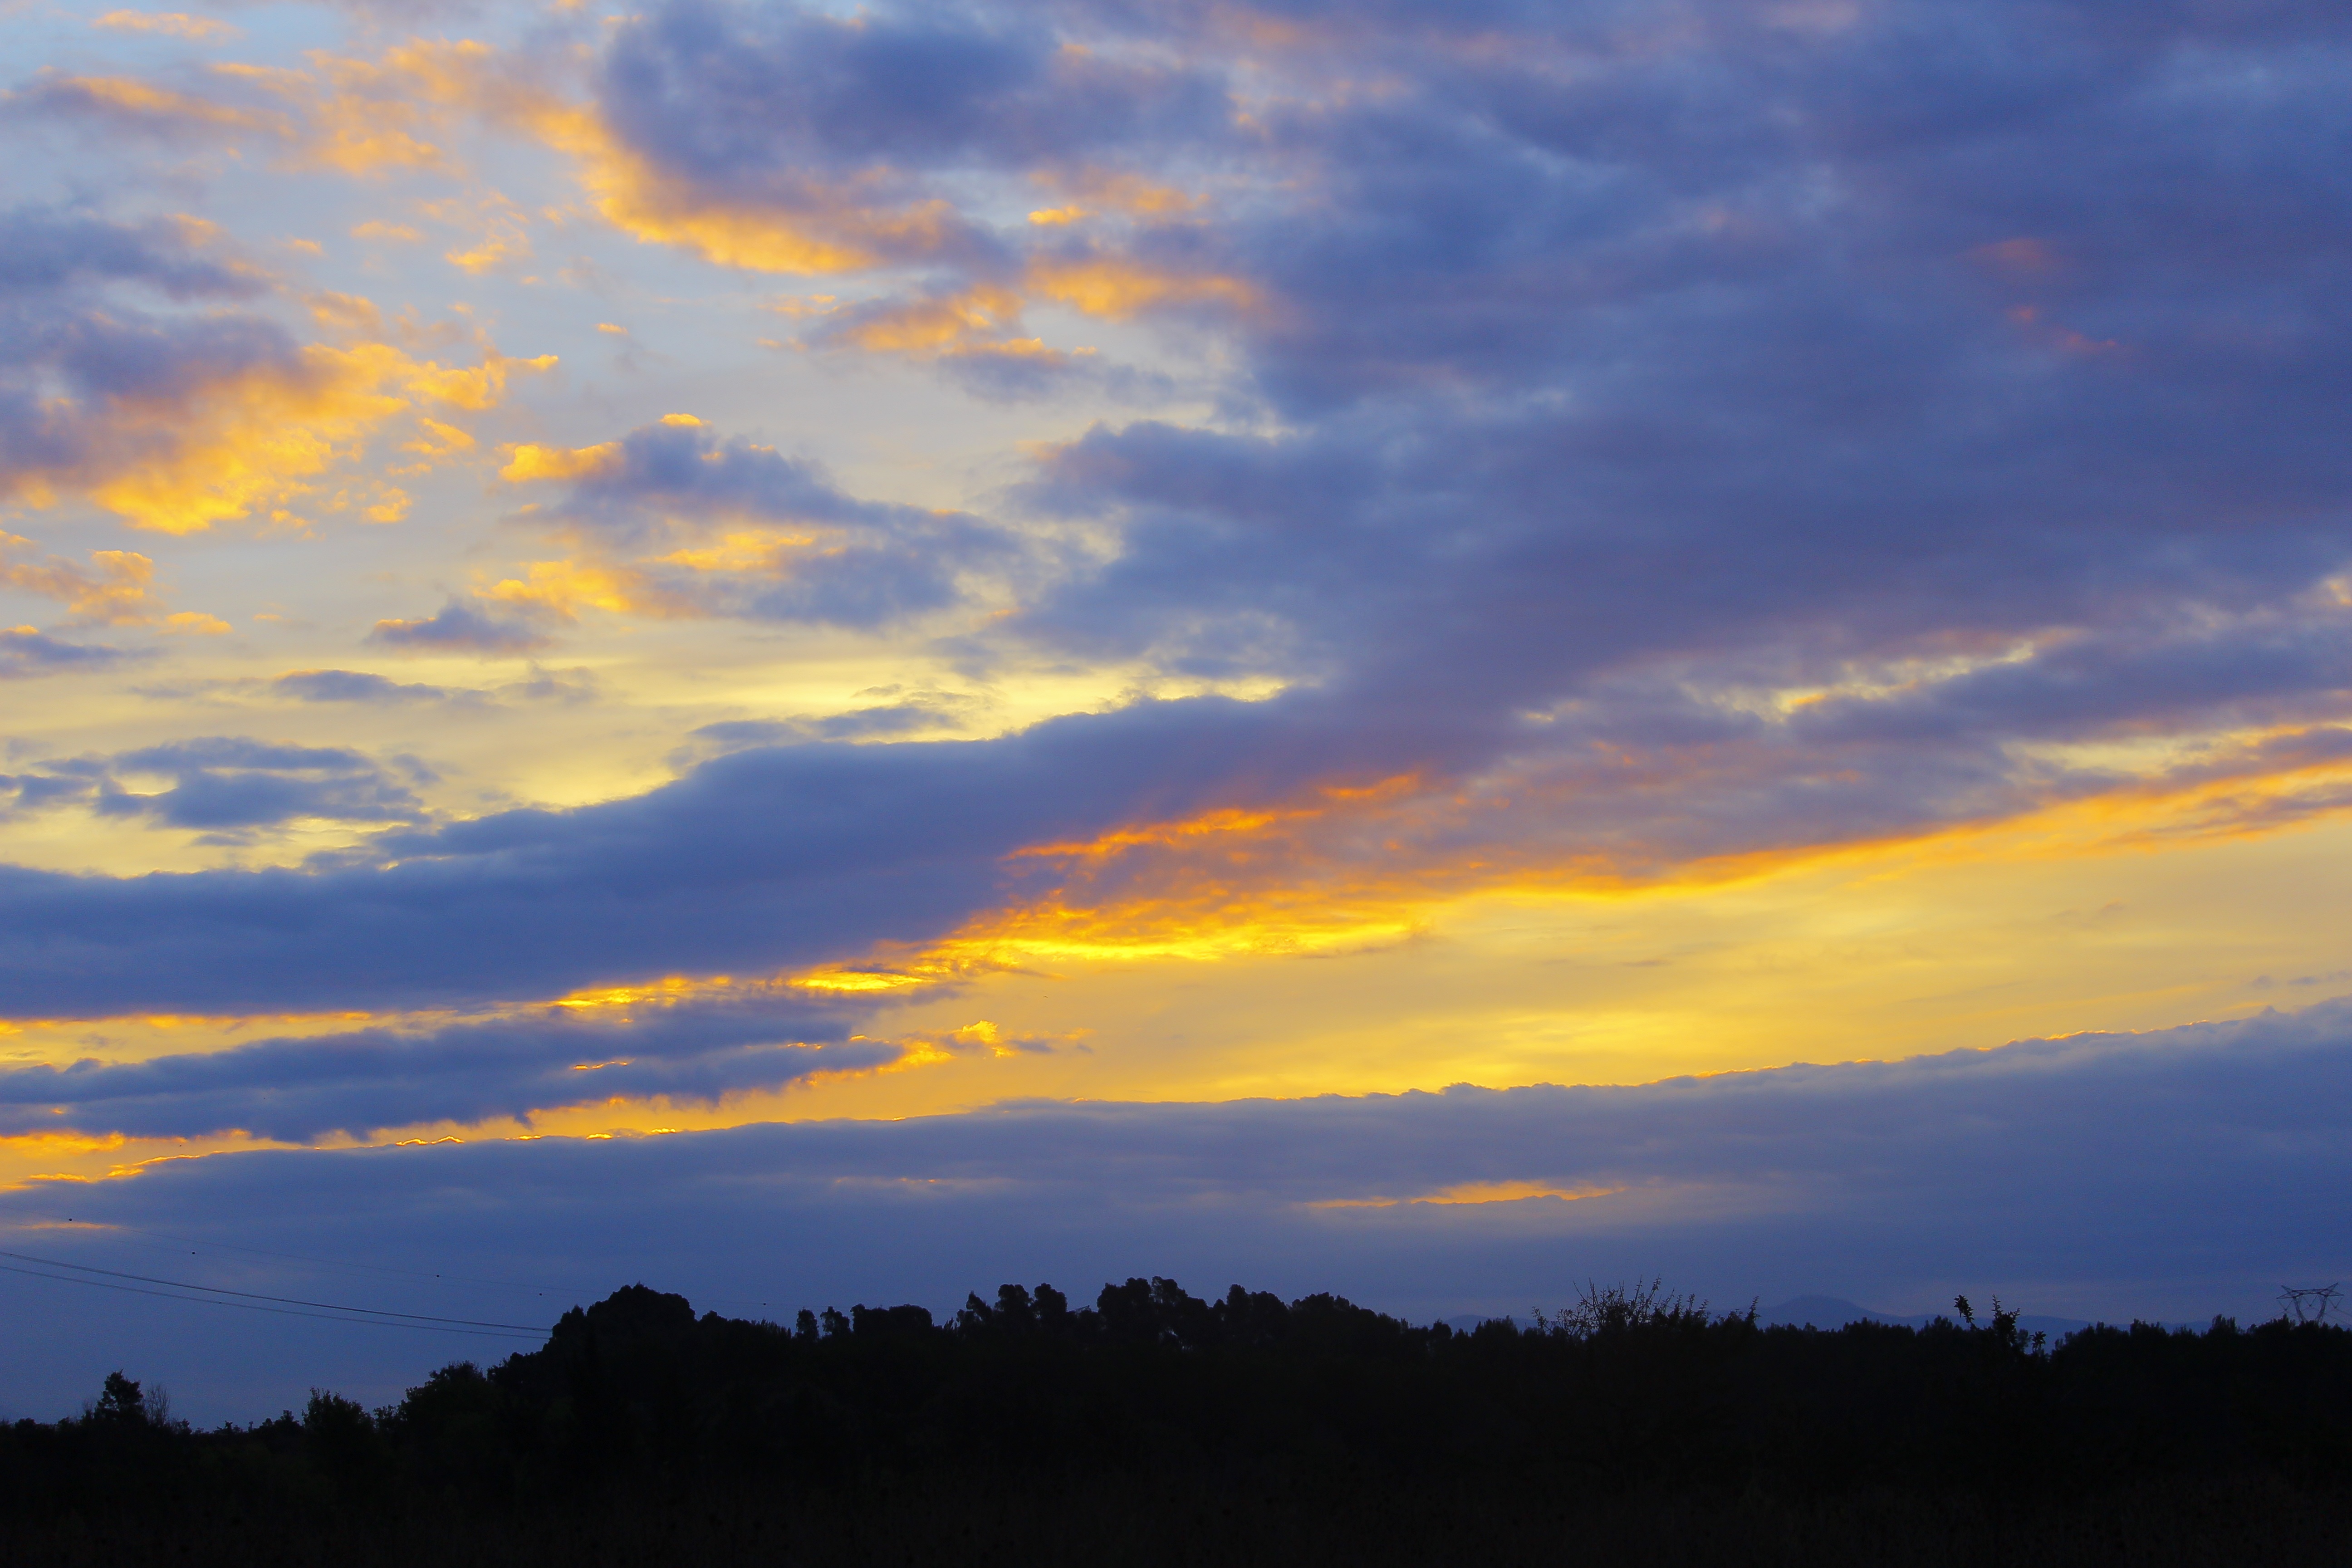
landscape, nature, outdoor, horizon, cloud, sky, sun, sunrise, sunset, prairie, sunlight, morning, dawn, atmosphere, dusk, panoramic, evening, orange, golden, reflection, red, peace, cumulus, yellow, solar, bright, beauty, pure, sunrise sky, sunrise photographer, wonderful, afterglow, meteorological phenomenon, red sky at morning